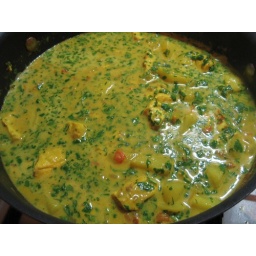
yellow cod &amp;amp; potato curry in the pot